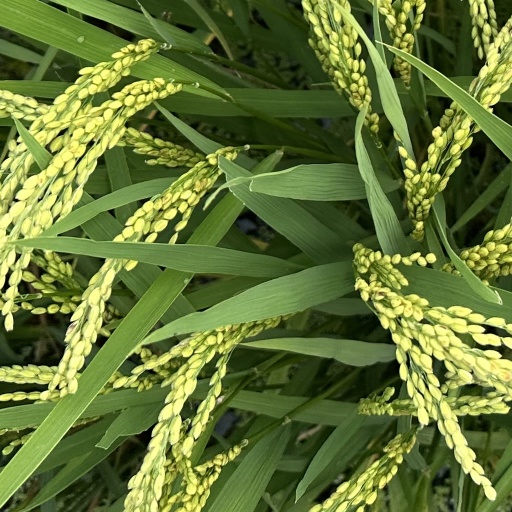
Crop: rice